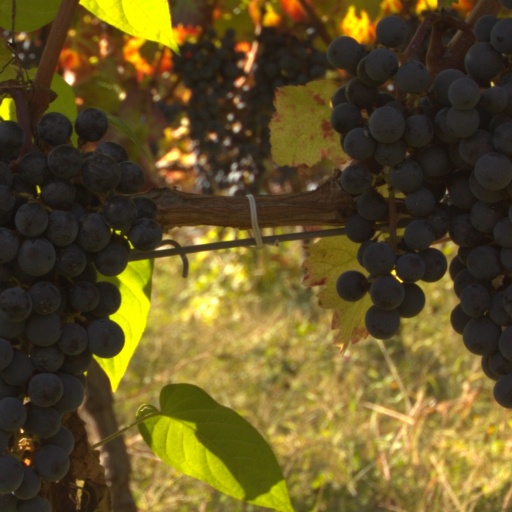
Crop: grape